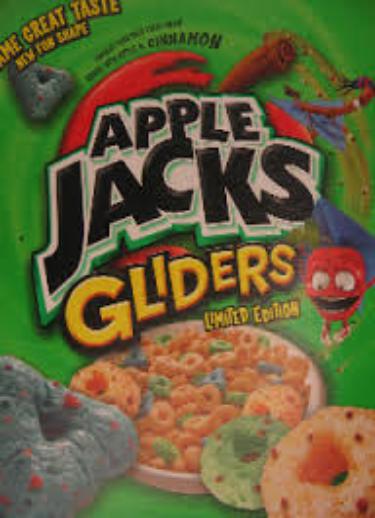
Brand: Apple Jacks Gliders
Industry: Food